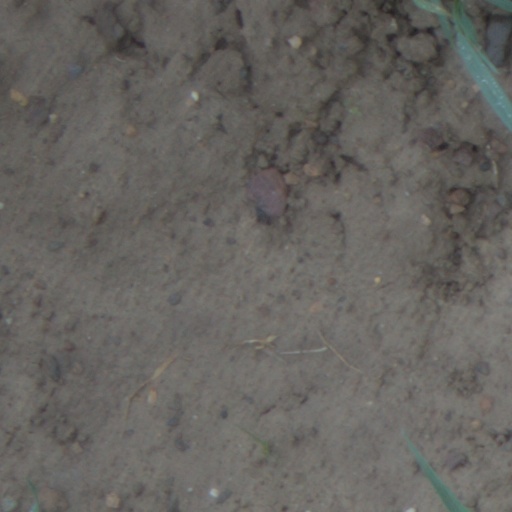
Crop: wheat